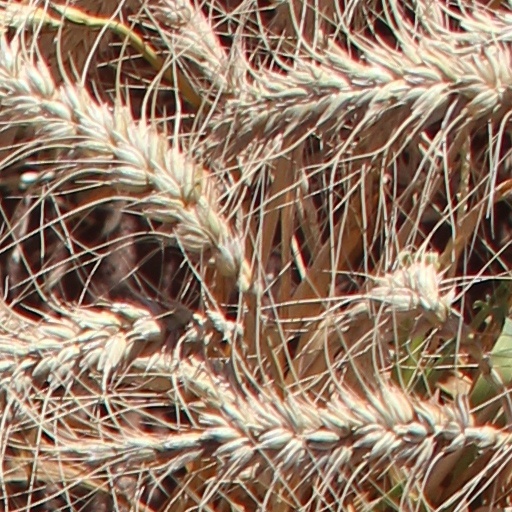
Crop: wheat